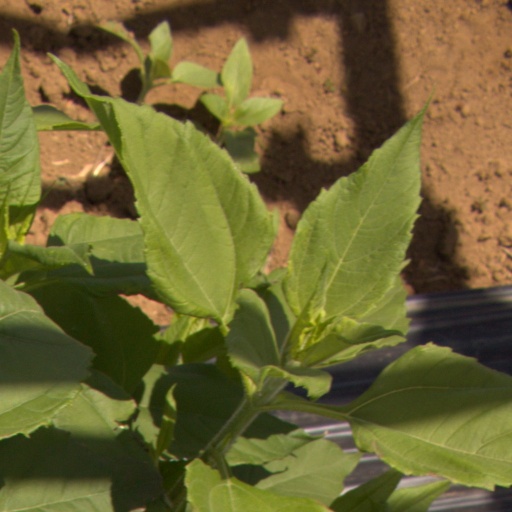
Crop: Jerusalem artichoke